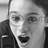
Emotion: surprise